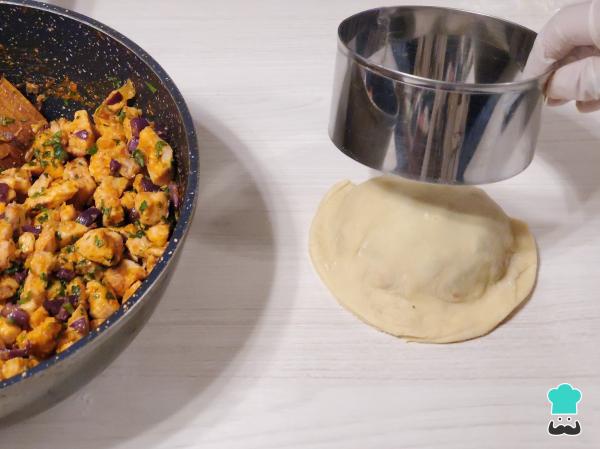
1Cubre el relleno con la otra mitad de masa dejando un dedo de exceso y, luego, afínalo haciendo presión con los dedos.Truco: si hay demasiado exceso puedes cortar con un aro para que quede más prolijo.